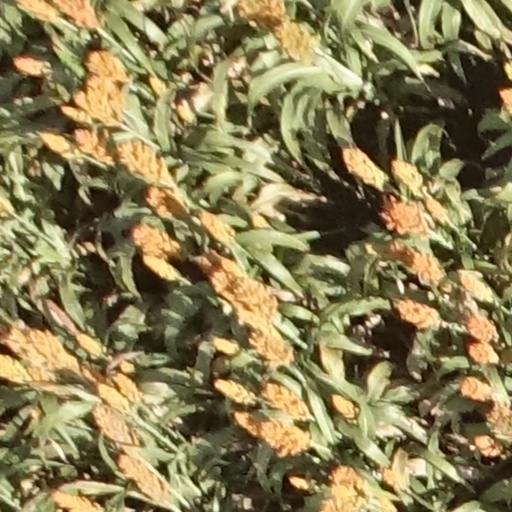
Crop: sorghum